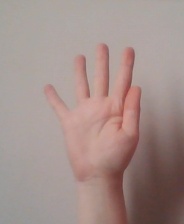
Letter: sheen